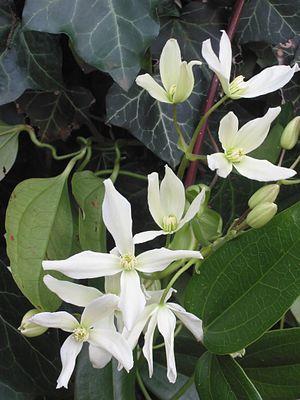
La clématite d'Armand est une plante grimpante de la famille des Ranunculaceae, originaire de Chine.